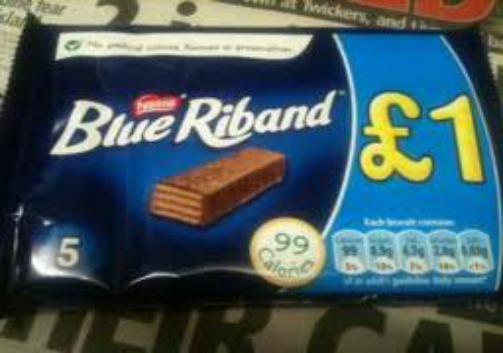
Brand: Blue Riband
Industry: Food